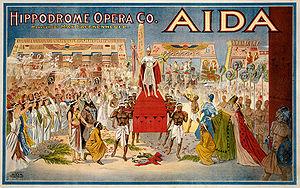
Affiche de 1908 de l'Aïda de Verdi, interprétée par la Hippodrome Opera Company (troupe d'opéra de l'hippodrome) de Cleveland, dans l'Ohio (États Unis). [1] Türkçe: Giuseppe Verdi'nin prömiyeri 1871'de yapılan Aida operasının, 1908 yılında Cleveland, Ohio'daki Hippodrome Opera Kumpanyası tarafından sahnelenişinde kullanılan taşbaskı afiş. Afişte operanın II. perdesinin 2. sahnesindeki zafer yürüyüşü görülmektedir.